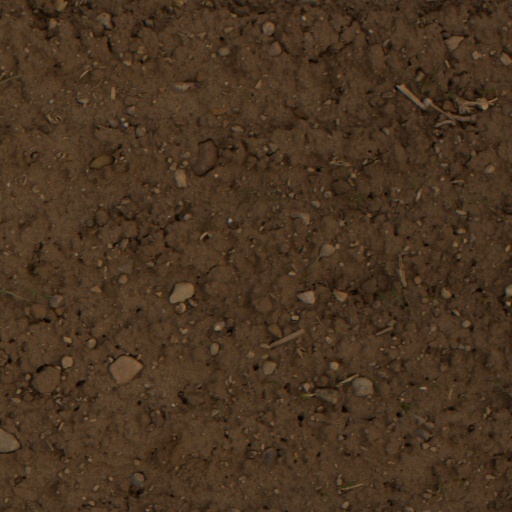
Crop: wheat